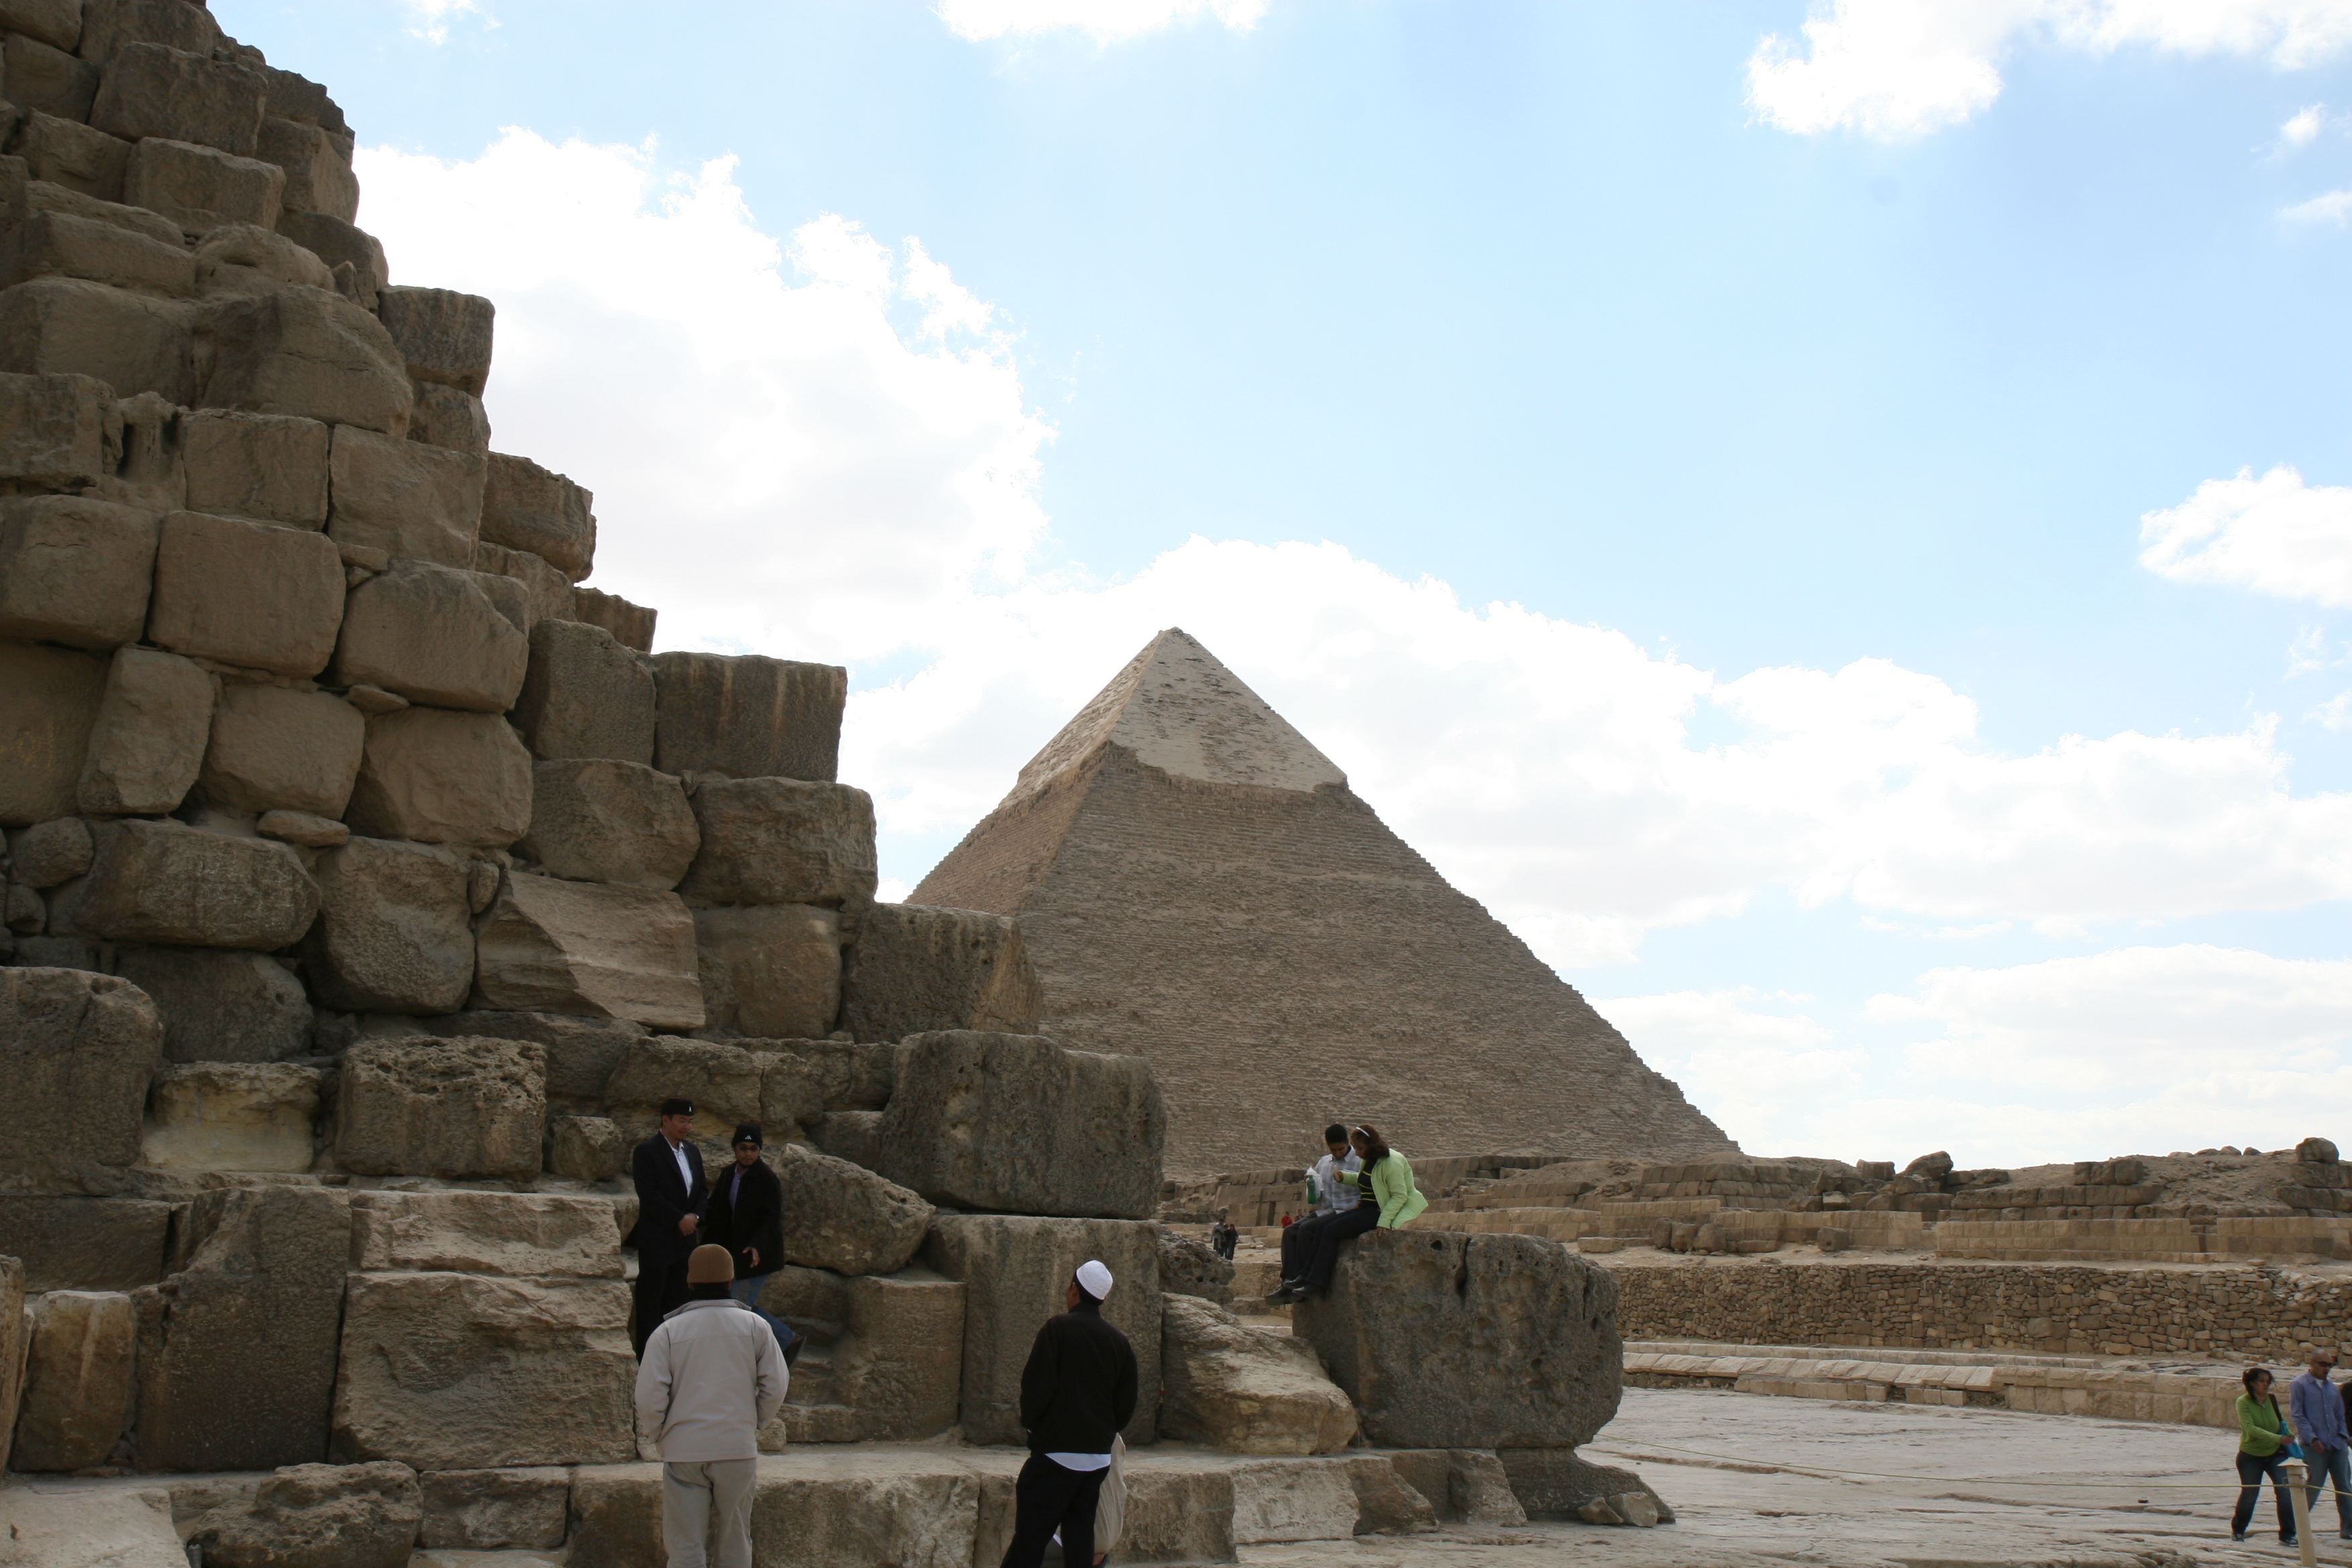
desert, monument, pyramid, africa, landmark, egypt, temple, ruins, history, cairo, monolith, archaeological site, historic site, ancient history, maya civilization